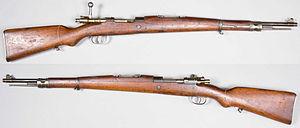
En 1924, à la suite du Traité de Versailles interdisant l'exportation d'armes par l'Allemagne, le marché mondial du fusil militaire est partagé entre la Ceská Zbrojovka Brno et la FN Herstal, qui produisent toutes les deux des dérivés du célèbre Gewehr 98.